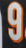
Number: 9